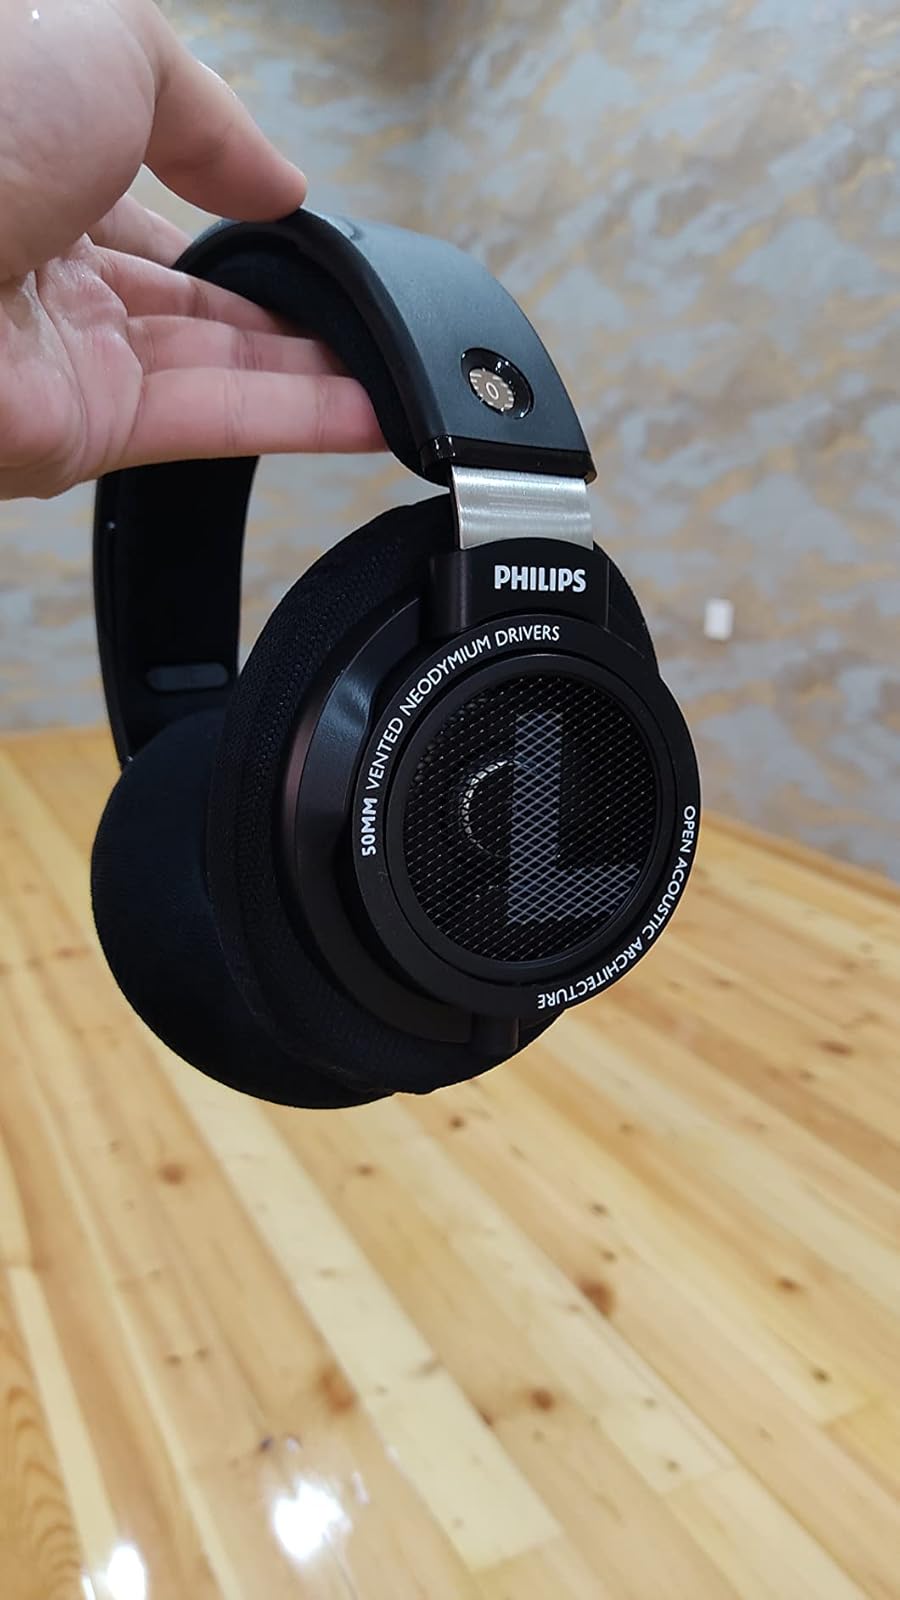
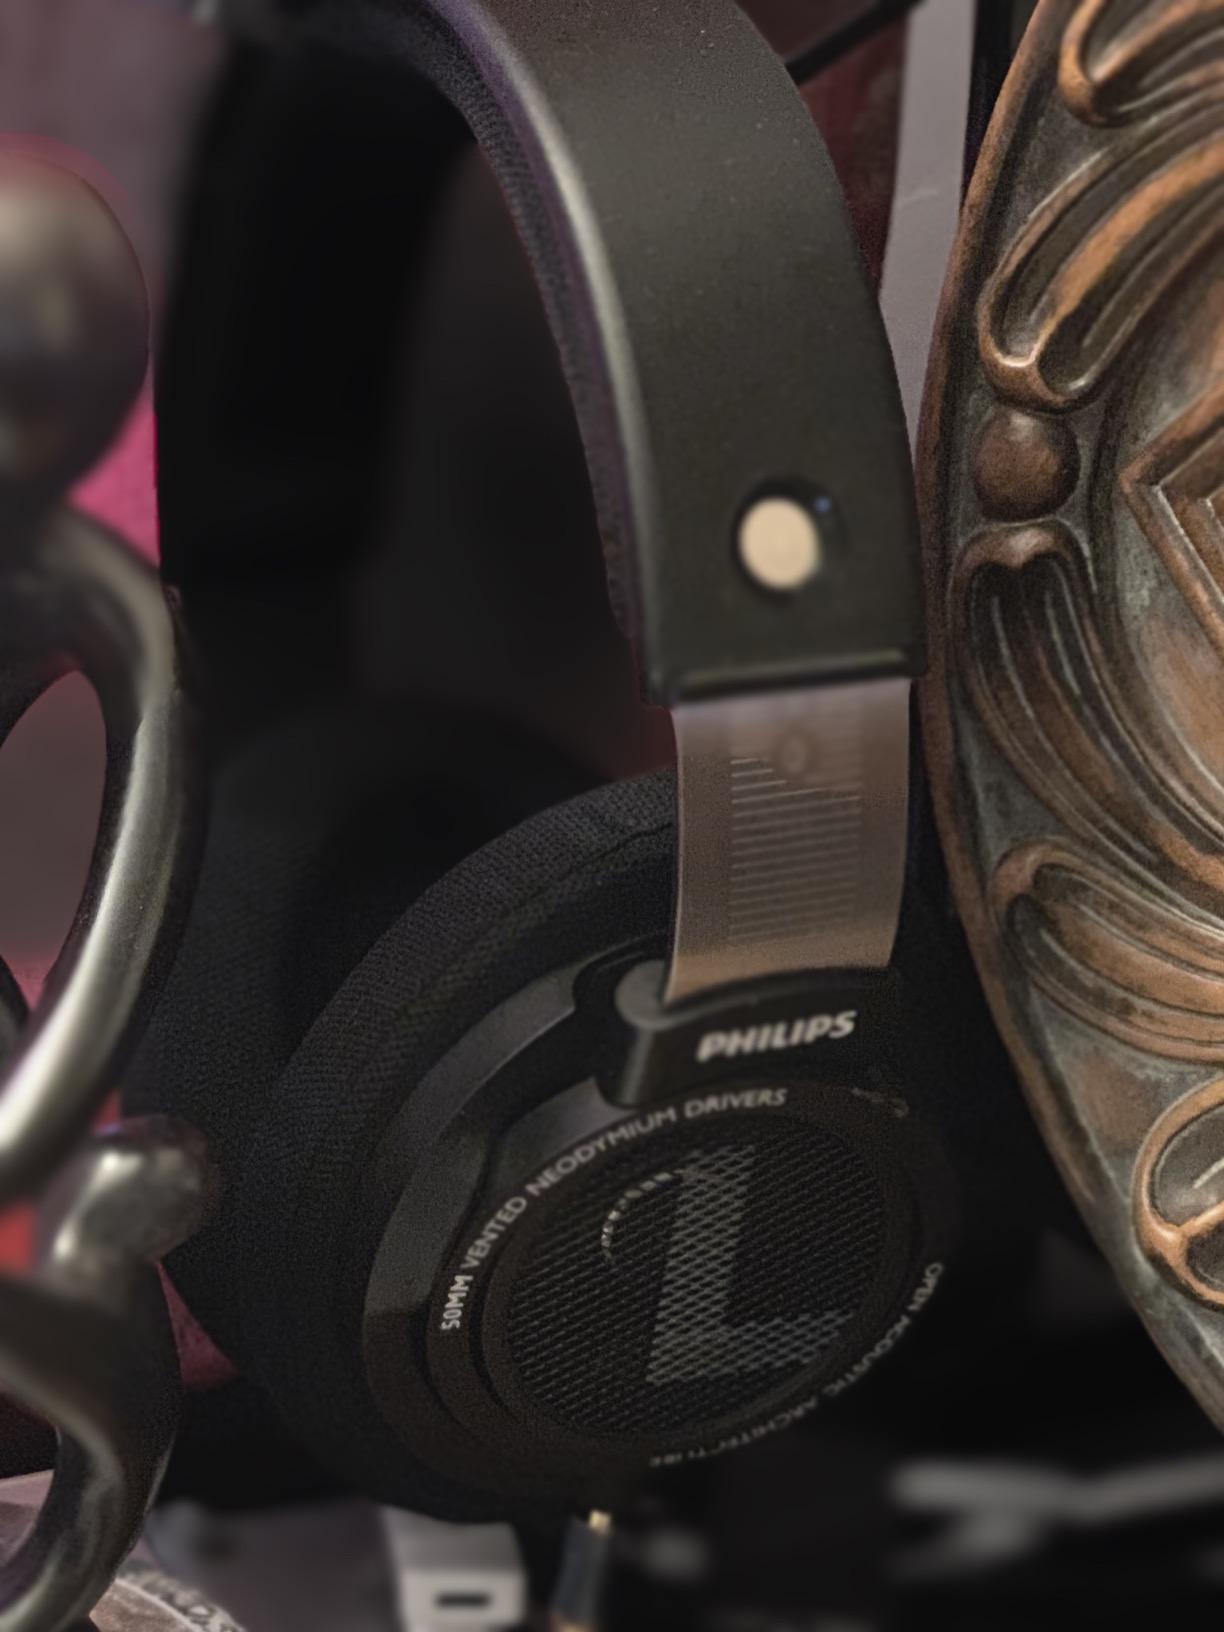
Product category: headphones
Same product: yes